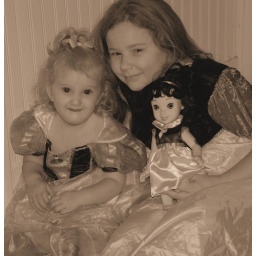
My 2 girls in their snow white costumes